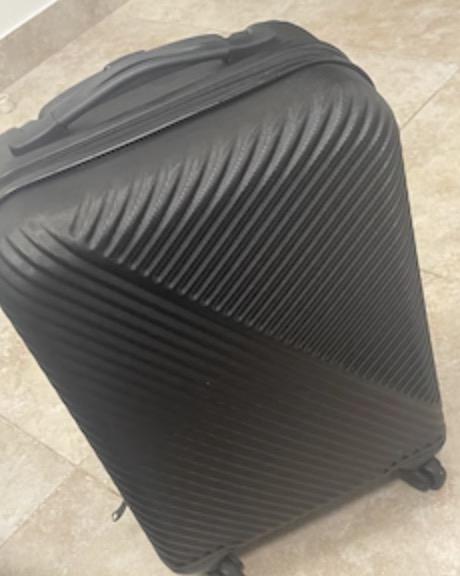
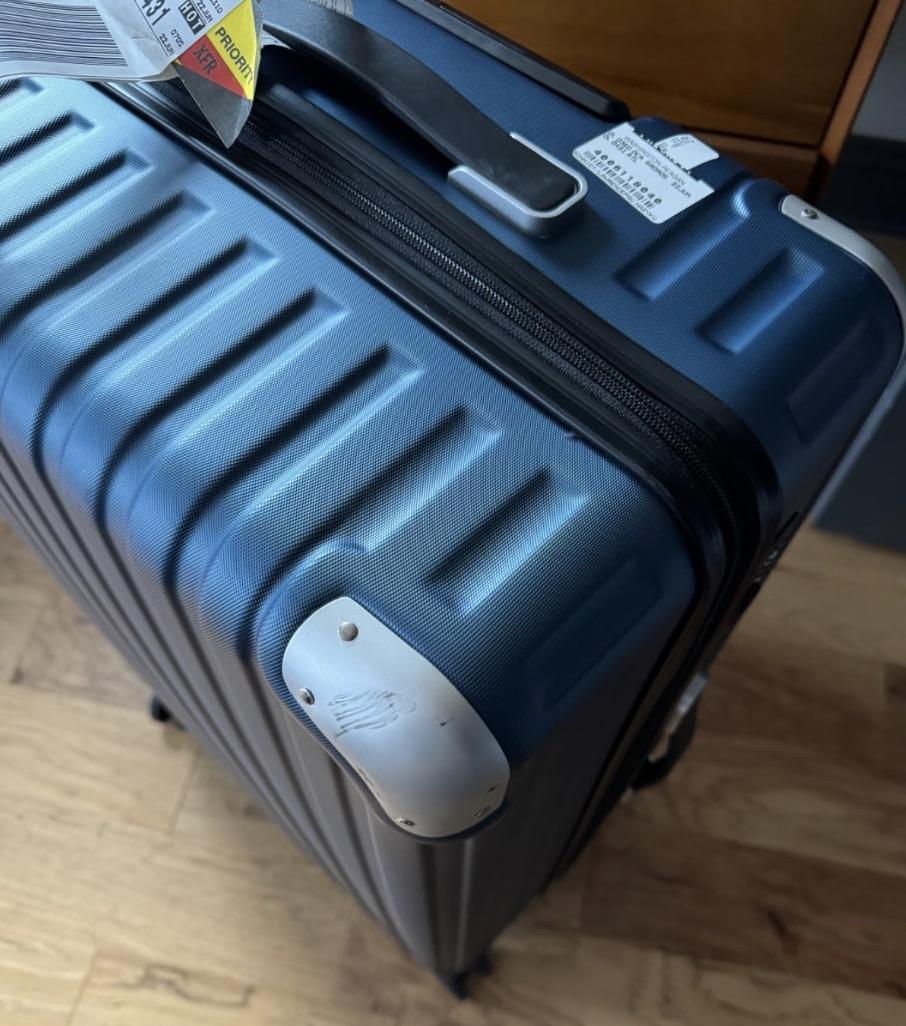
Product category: items_tea
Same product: no